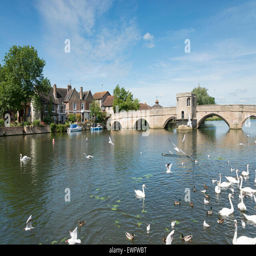
english civil parish near the old bridge in summer